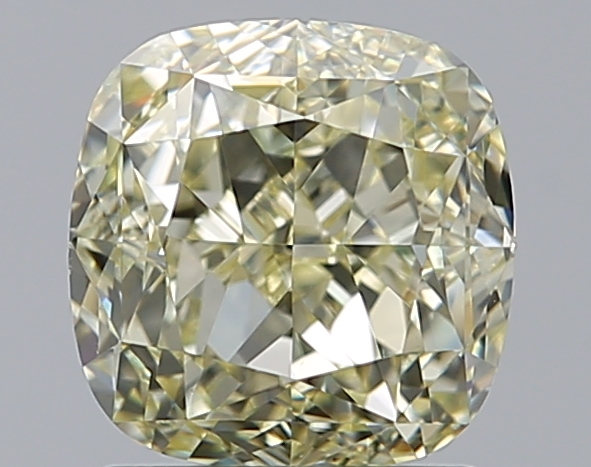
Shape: cushion
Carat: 1.52
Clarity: VS1
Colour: U-V
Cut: EX
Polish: EX
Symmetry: GD
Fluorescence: M
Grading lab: GIA
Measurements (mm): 6.35 x 6.22 x 4.27